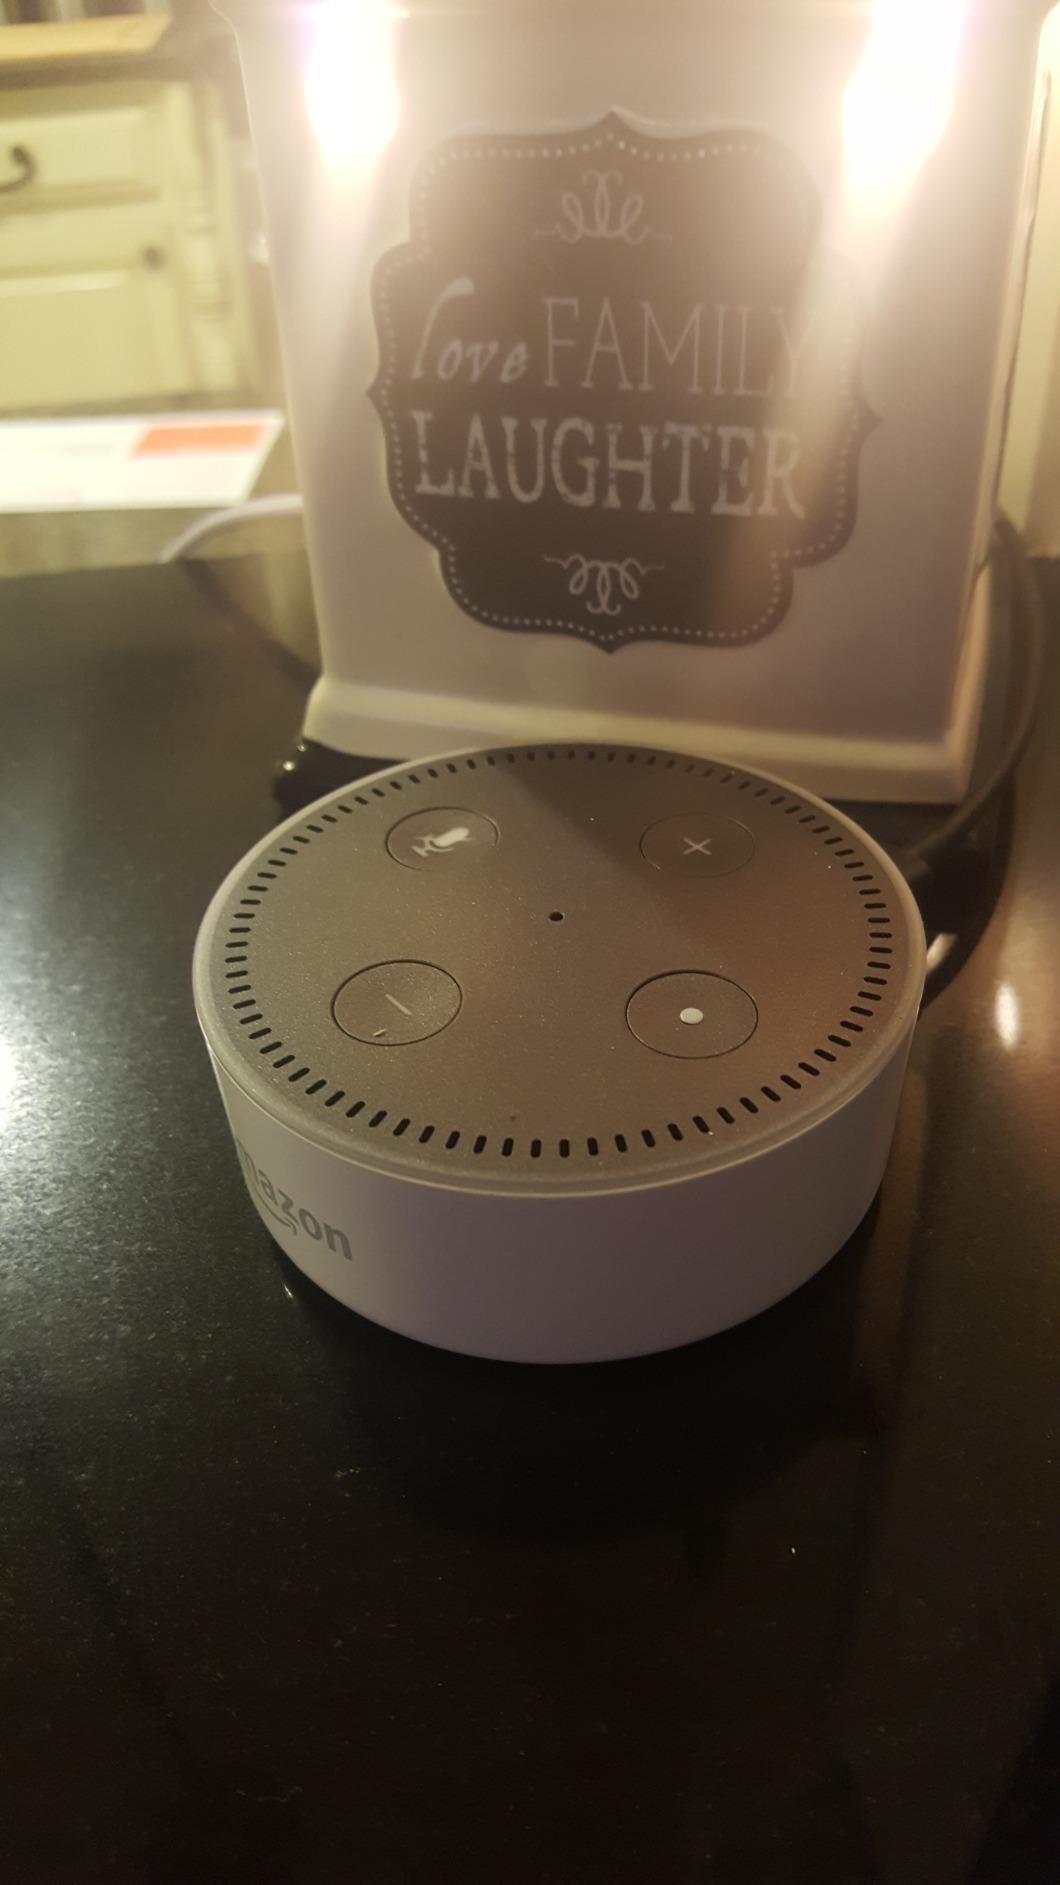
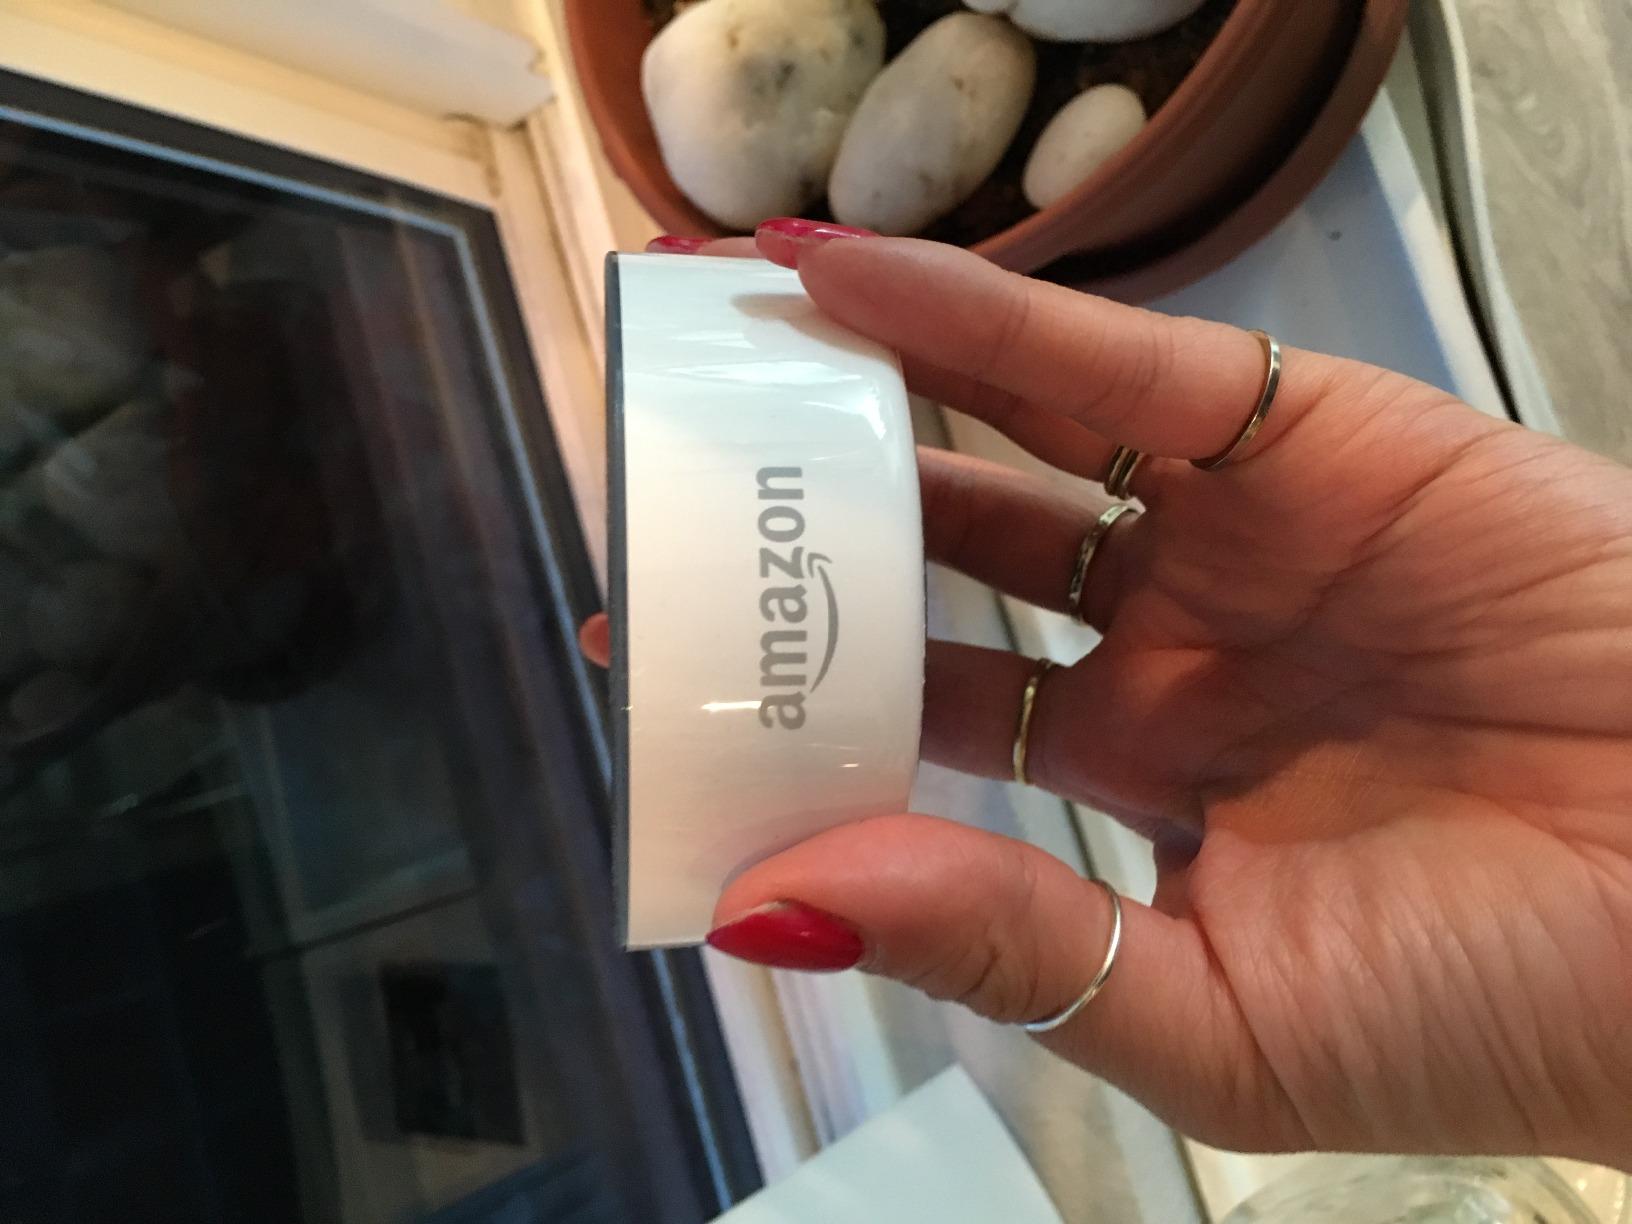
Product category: speaker
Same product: yes